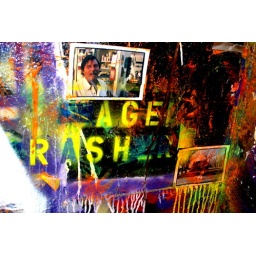
A wall inside a graffiti mine that was hit against with orange paintballs and splattered against with paints.